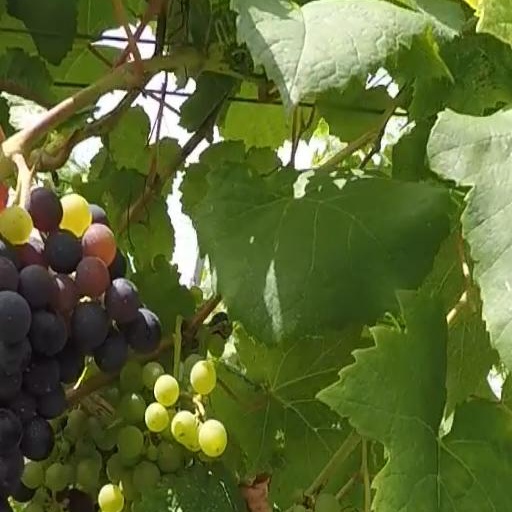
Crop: grape